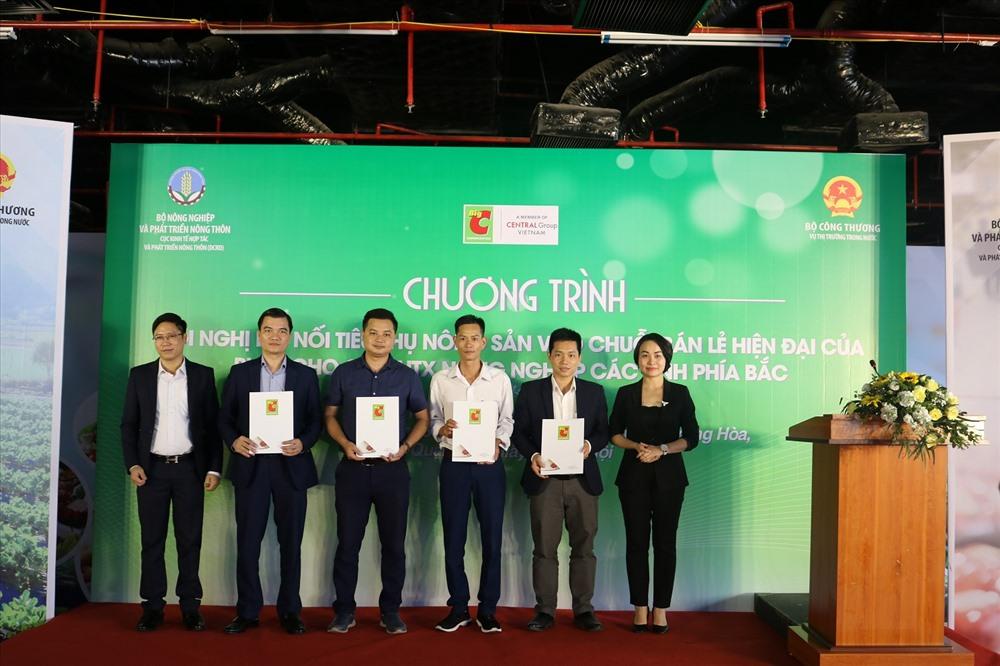
có một cái bục màu nâu xuất hiện ở bên cạnh nhóm người